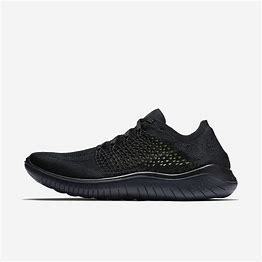
Brand: Nike
Model: Free RN 2018